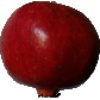
Label: Pomegranate 1